Monumento station

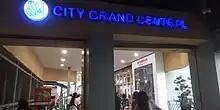
Entrance to SM City Grand Central

The station serves as a terminal and transfer point for several bus and jeepney routes serving the cities of Manila, Caloocan, Malabon, Navotas, and Valenzuela via Rizal Avenue Extension, Samson Road, and MacArthur Highway. Major provincial bus companies also have their own terminals right outside the station like Victory Liner, First North Luzon Transit, and RJ Express.